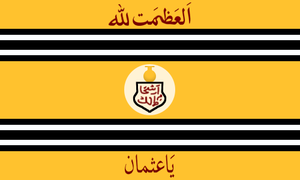
Le Hyderabad est un ancien État du centre de l'Inde. Dirigé par un nizam héréditaire musulman de 1724 à 1950, il est intégré au Raj britannique comme État princier en 1798.
Cet article donne une liste des prétendants au trône ou héritiers de trônes vacants dans le monde.
La révolte des cipayes est un soulèvement populaire qui a lieu en Inde en 1857 contre la Compagnie anglaise des Indes orientales. Il est également appelé première guerre d'indépendance indienne ou rébellion indienne de 1857.